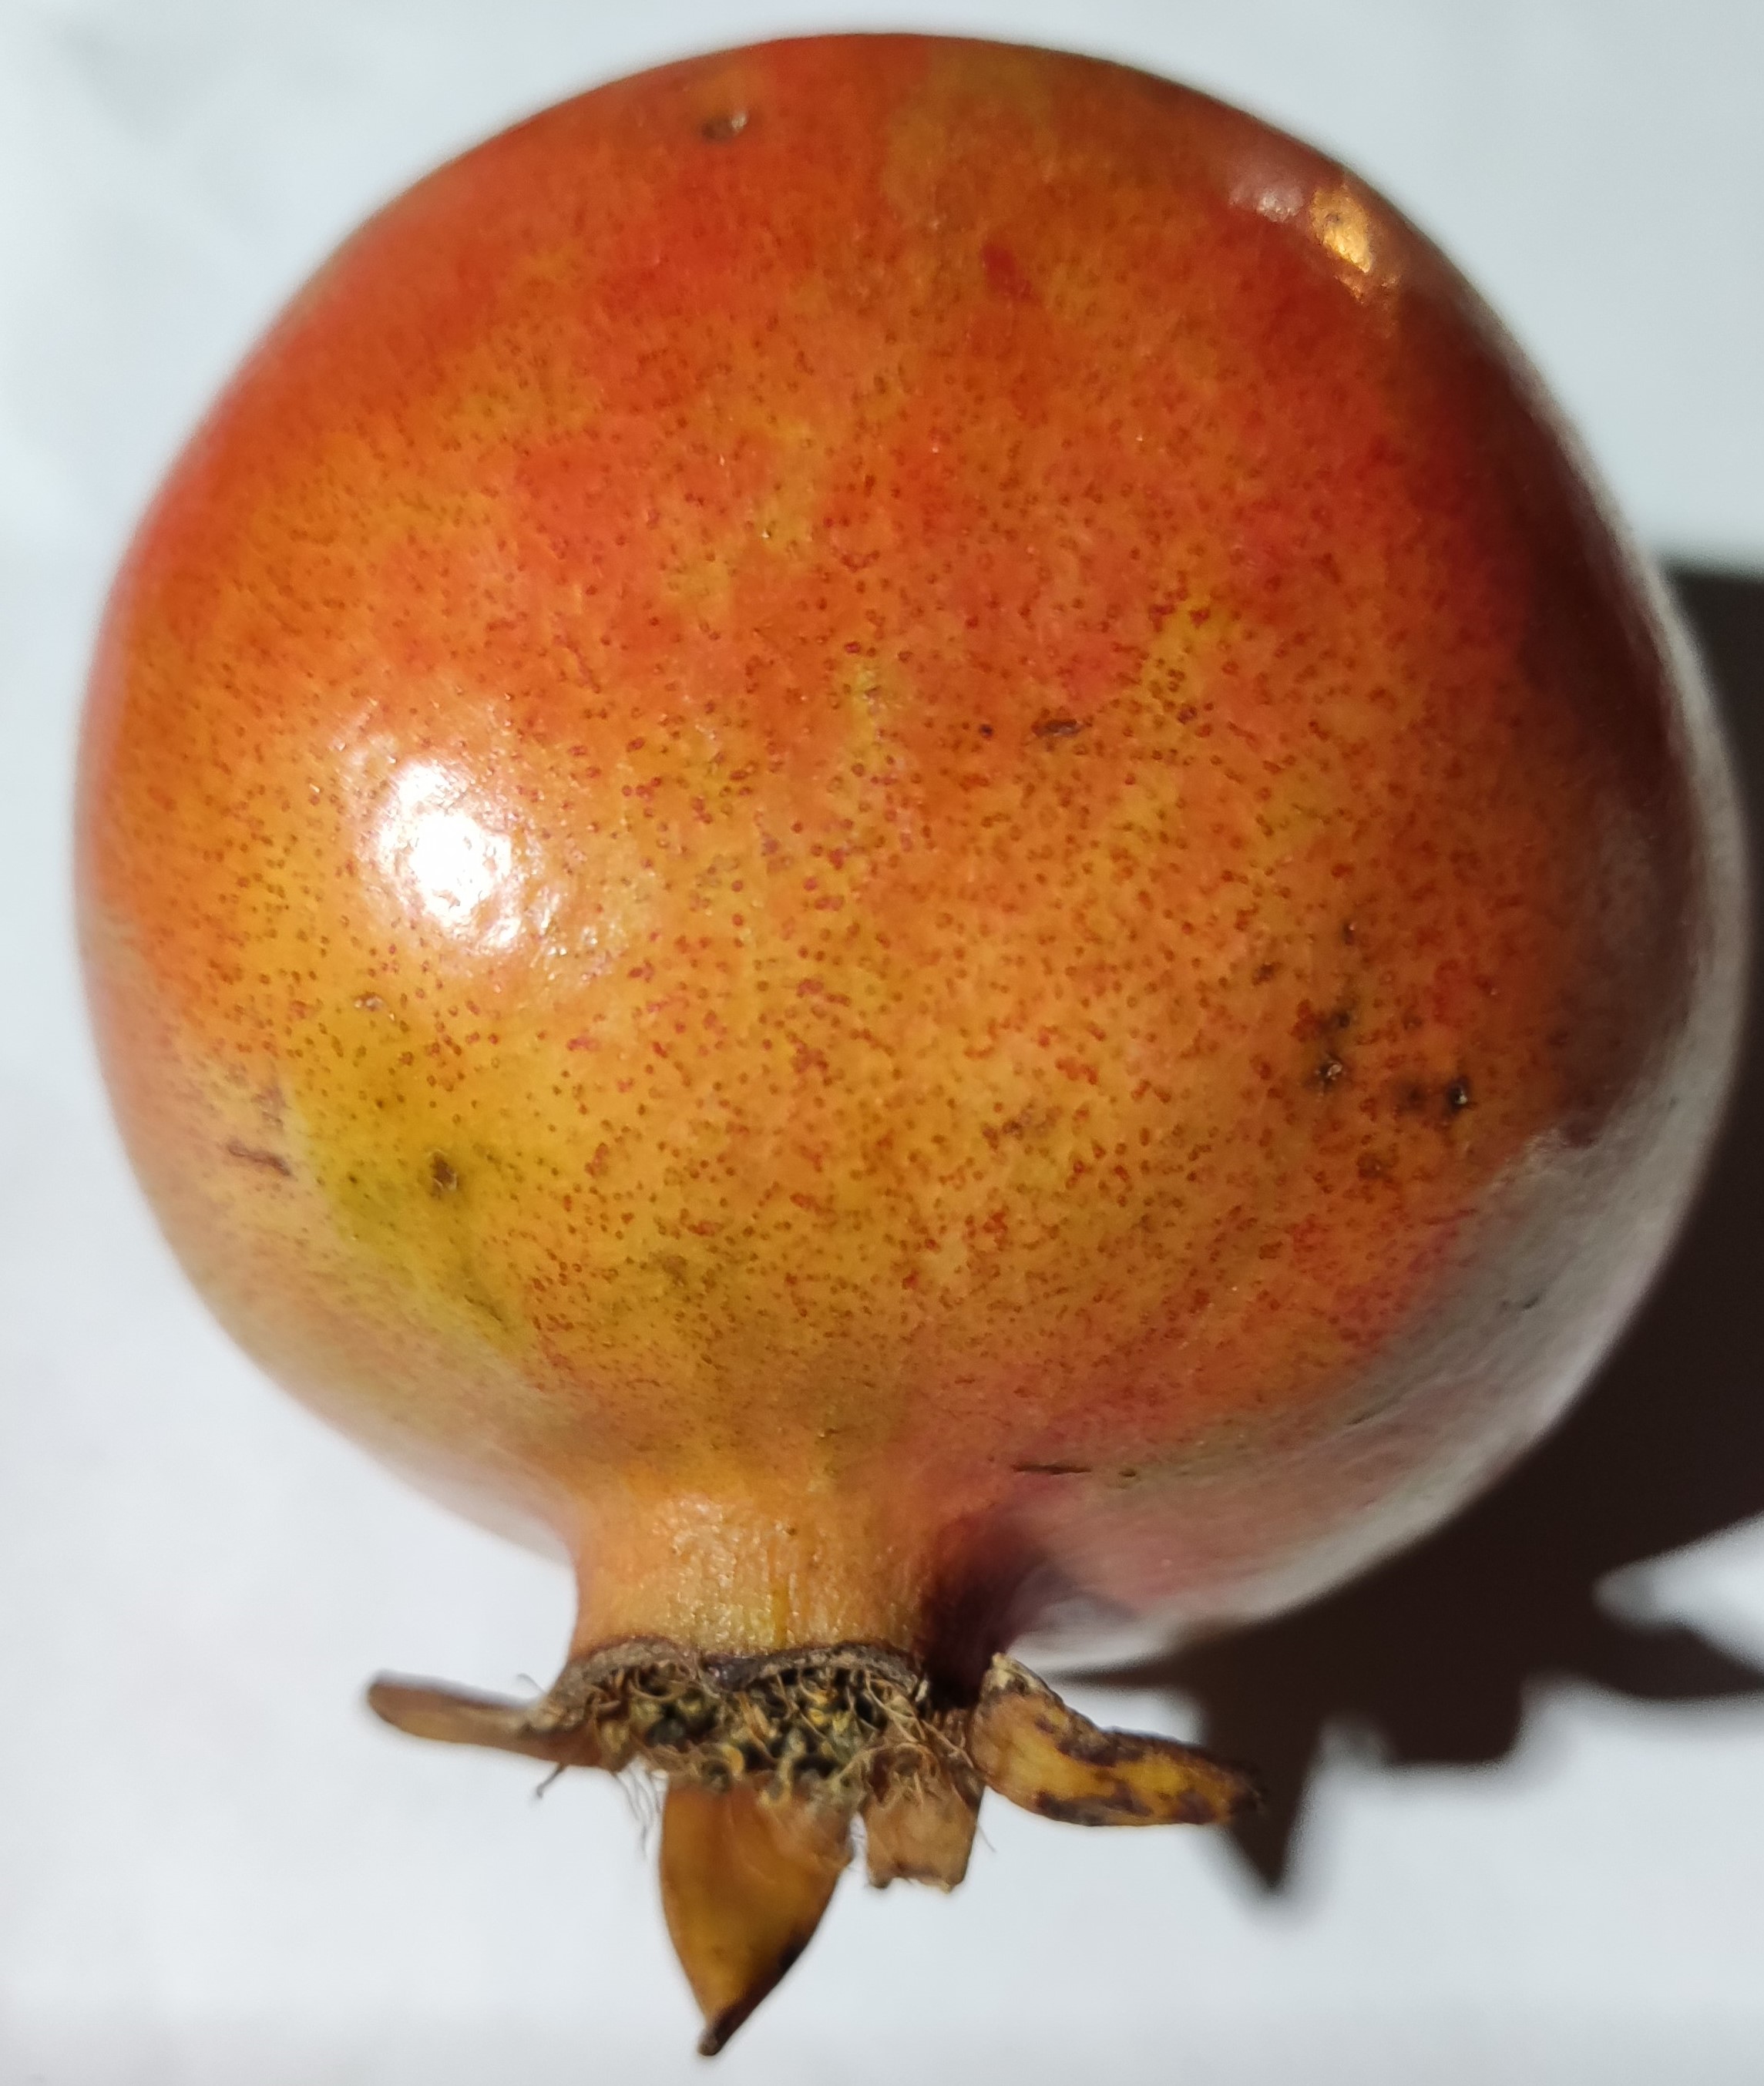
Fruit: pomegranate
Condition: fresh